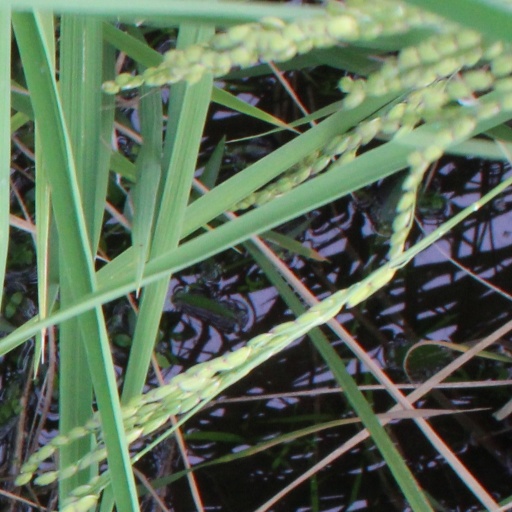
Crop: rice